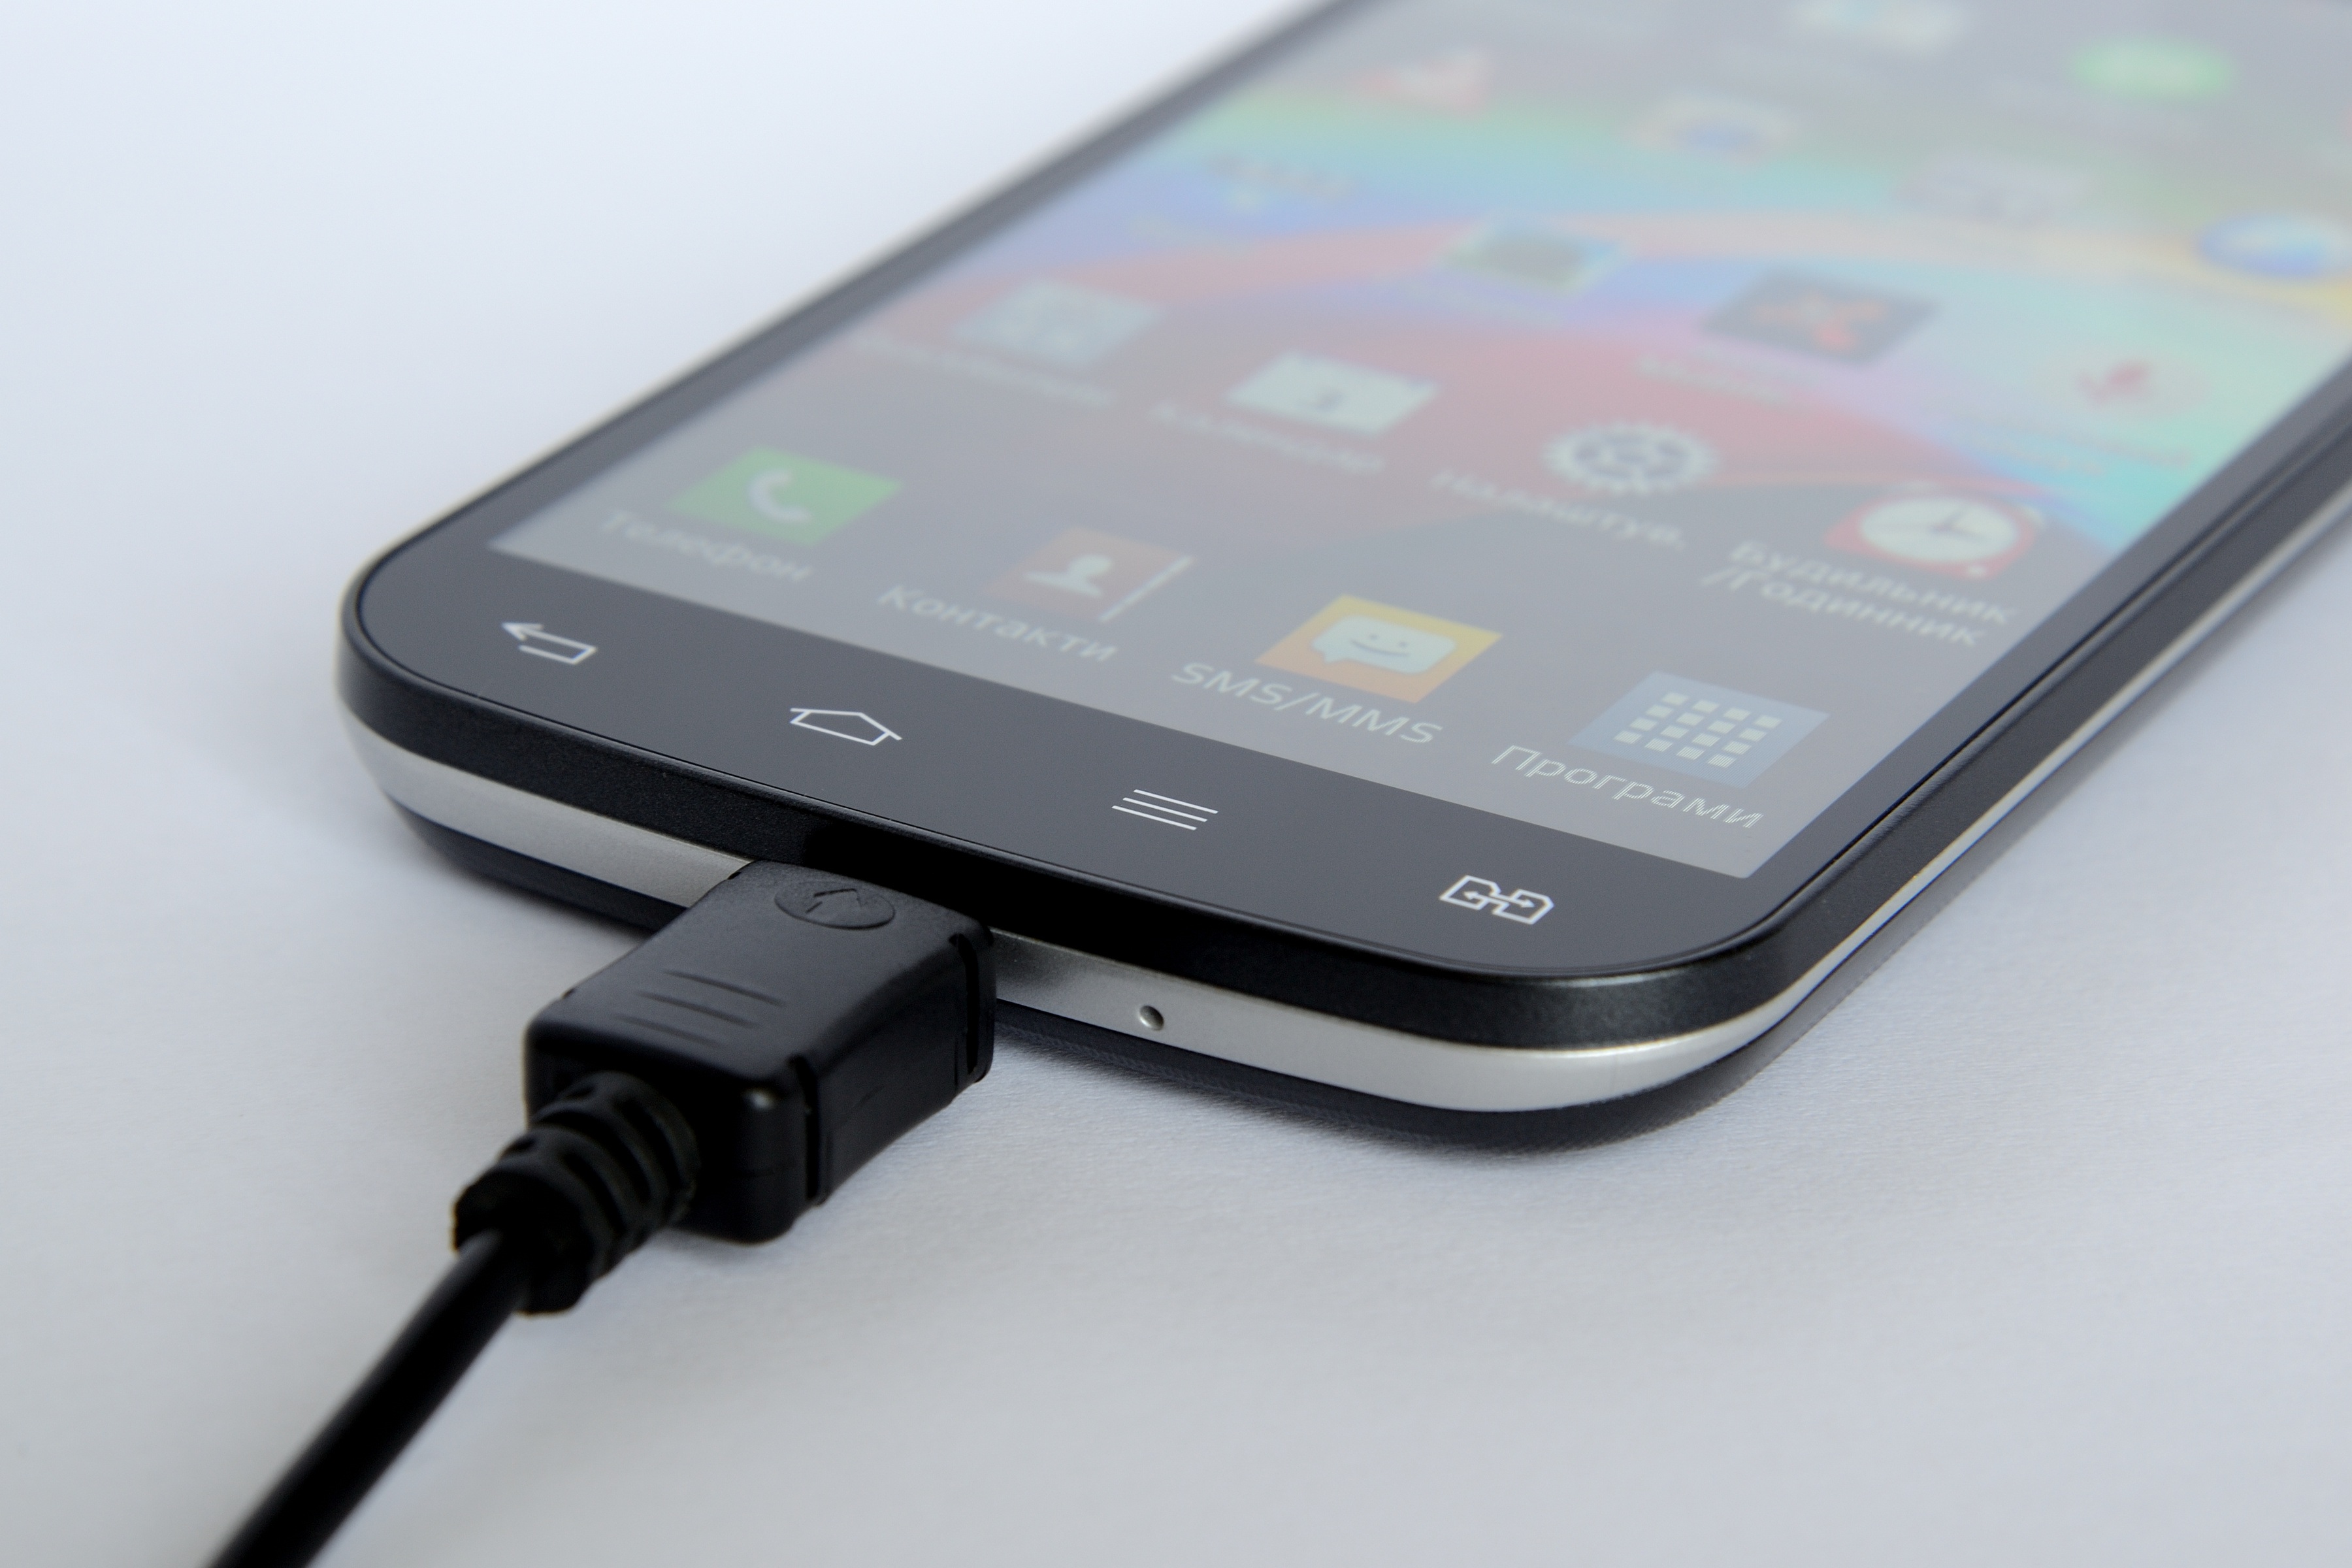
smartphone, mobile, technology, phone, telephone, gadget, link, mobile phone, font, electronics, download, charging, connection, network, multimedia, touch screen, mass media, electronic device, portable communications device, communication device